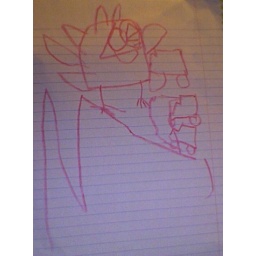
Chicken walking on the road near some cars